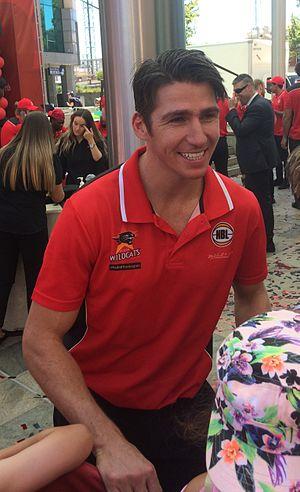
Damian Martin, né le 5 septembre 1984 à Gloucester, en Australie, est un joueur australien de basket-ball, évoluant au poste de meneur.